Vittina coromandeliana

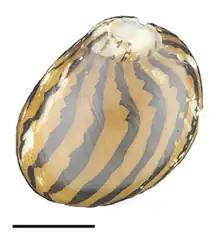
Abapertural view of a shell of "Vittina coromandeliana". Scale bar is 10 mm.

"Vittina coromandeliana" is a part of ornamental pet trade for freshwater aquaria.